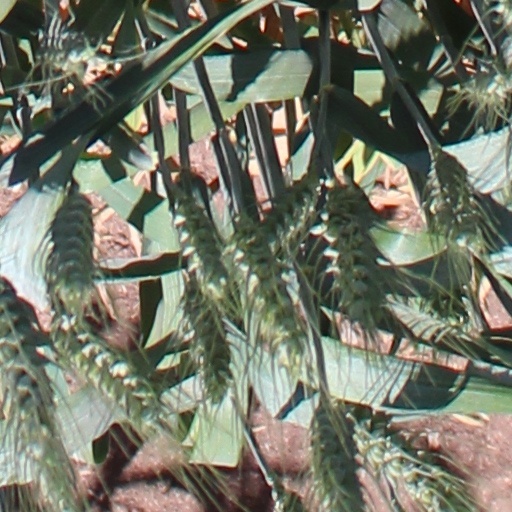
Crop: wheat